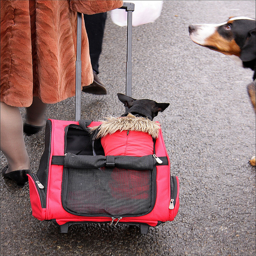
The dog is being pushed around in a cart.
A woman is pulling her luggage with a dog in it.
A dog that is sitting it the back of a suitcase.
Two dogs, one being pulled along in a tote bag on wheels.
A dog in a red suitcase is pulled by a person.